Christian Lundgaard

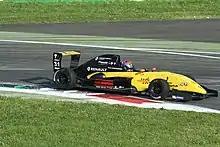
Lundgaard racing in the Formula Renault Eurocup in 2018

In 2018, after testing with them at the post-season test, Lundgaard reunited with MP Motorsport for the Eurocup championship. His first podium of the season came with a third place during the second race at Paul Ricard. His win would not be too far away, as he took his first victory in the series during the next round at Monza, defended from Lorenzo Colombo and duly taking the lead of the championship. A retirement and four consecutive fifth-placed finishes followed, before he was back on the podium during the second race at the Red Bull Ring. The next round at Spa-Francorchamps, saw Lundgaard win the first race and take the Eurocup lead. A double podium including a win at the Hungaroring saw him into serious championship contention. However, a double retirement at the Hockenheimring left his championship chances dented and trailing leader and fellow Renault junior Max Fewtrell by 36.5 points heading into the final round. Despite "taking more risk" to claim a win and a second place at the final round in Barcelona, he was unable to overhaul the points tally of Fewtrell, leaving the British driver to be crowned champion by 17.5 points. In an article by Motorsport.com, Lundgaard was ranked 13th of their top 20 junior drivers in 2018.